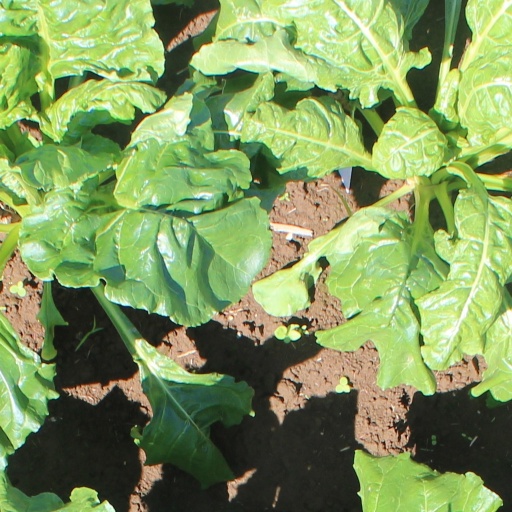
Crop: sugar beet